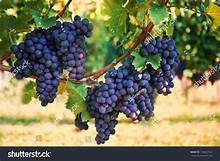
Label: Grapes